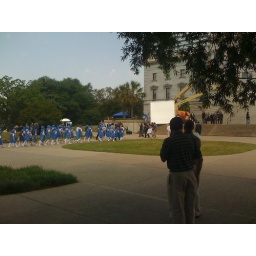
Biel is in the orange dre. Biel is in the orange dress, Gyllenhaal is in the suit next to her, and Tracy Morgan. Biel is in the orange dress, Gyllenhaal is in the suit next to her, and Tracy Morgan is in the blue gym suit.. Biel is in the orange dress, Gyllenhaal is in the suit next to her, and Tracy Morgan is in the blue gym suit..